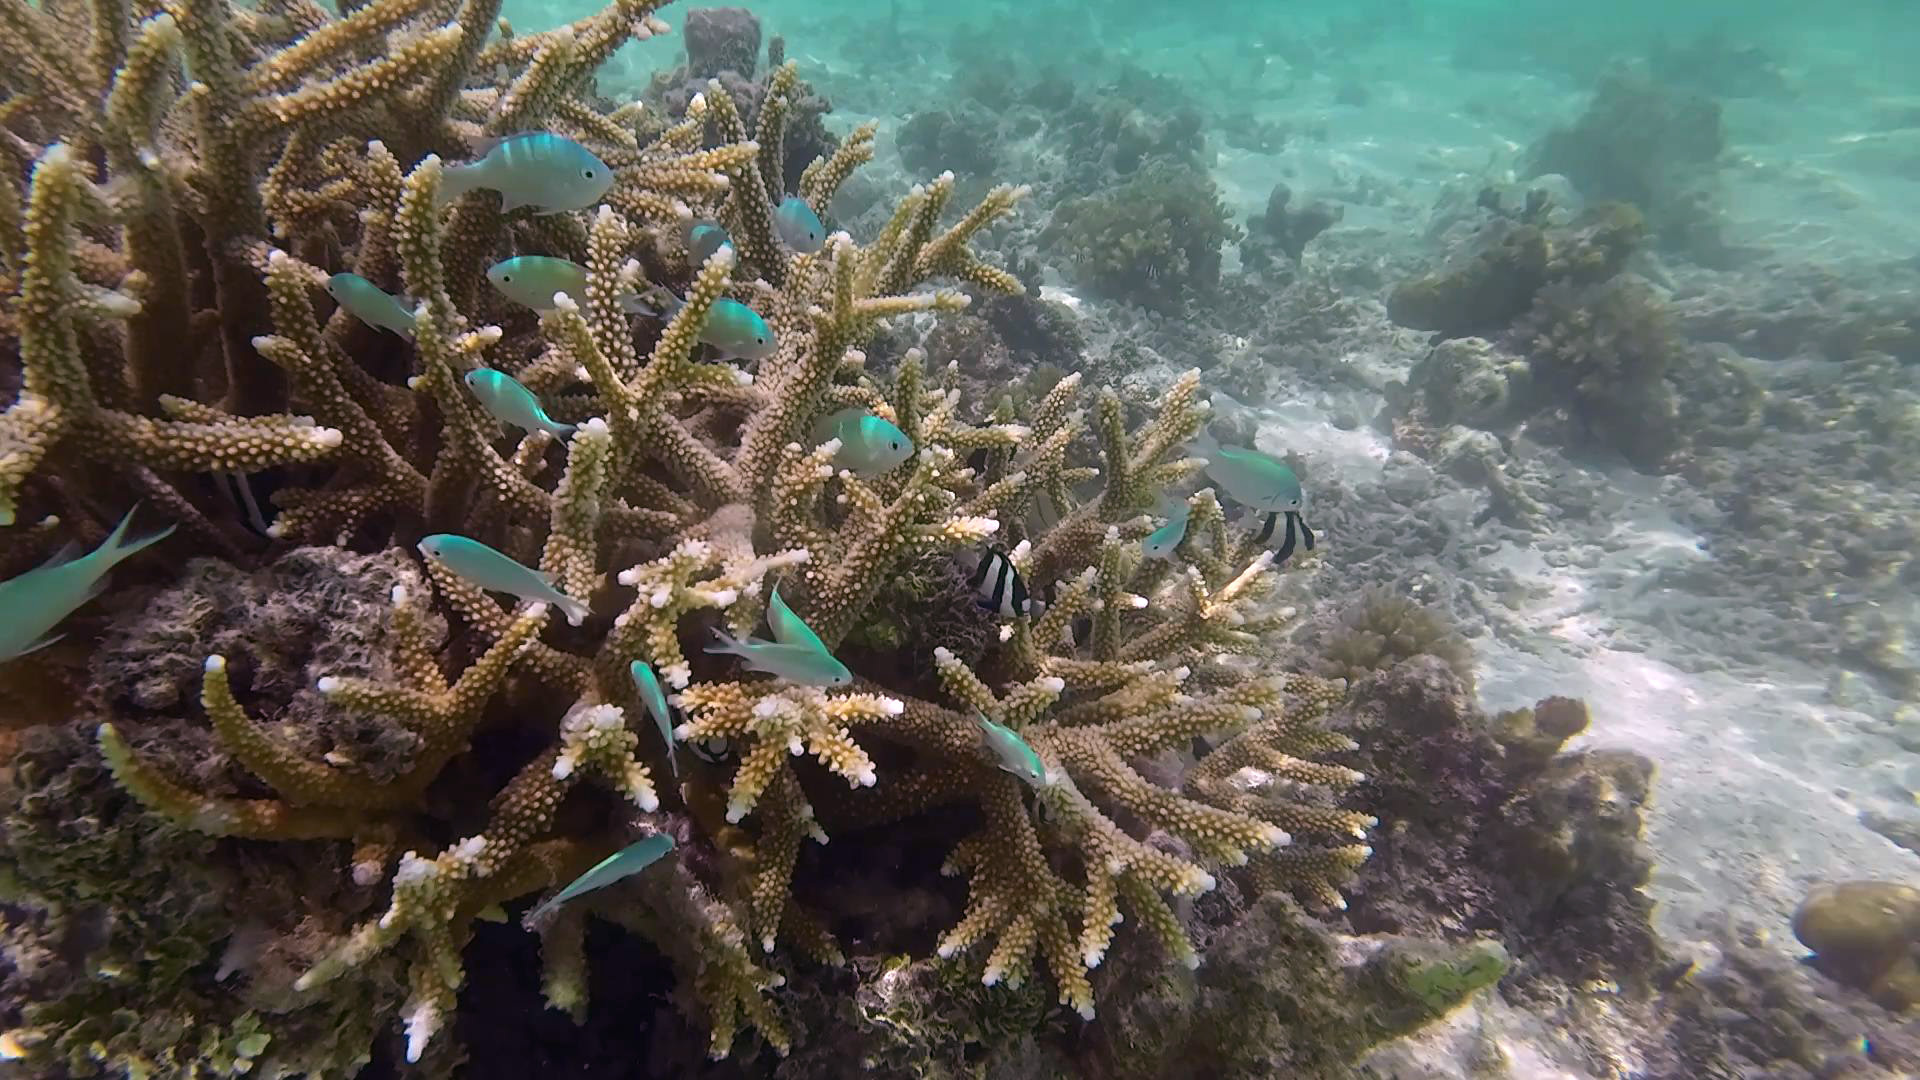
Chromis viridis (Blue-green Chromis)